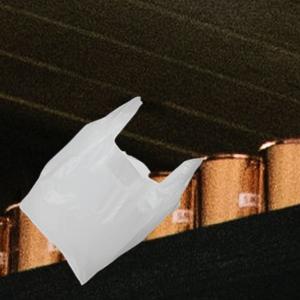
Label: plasticbags